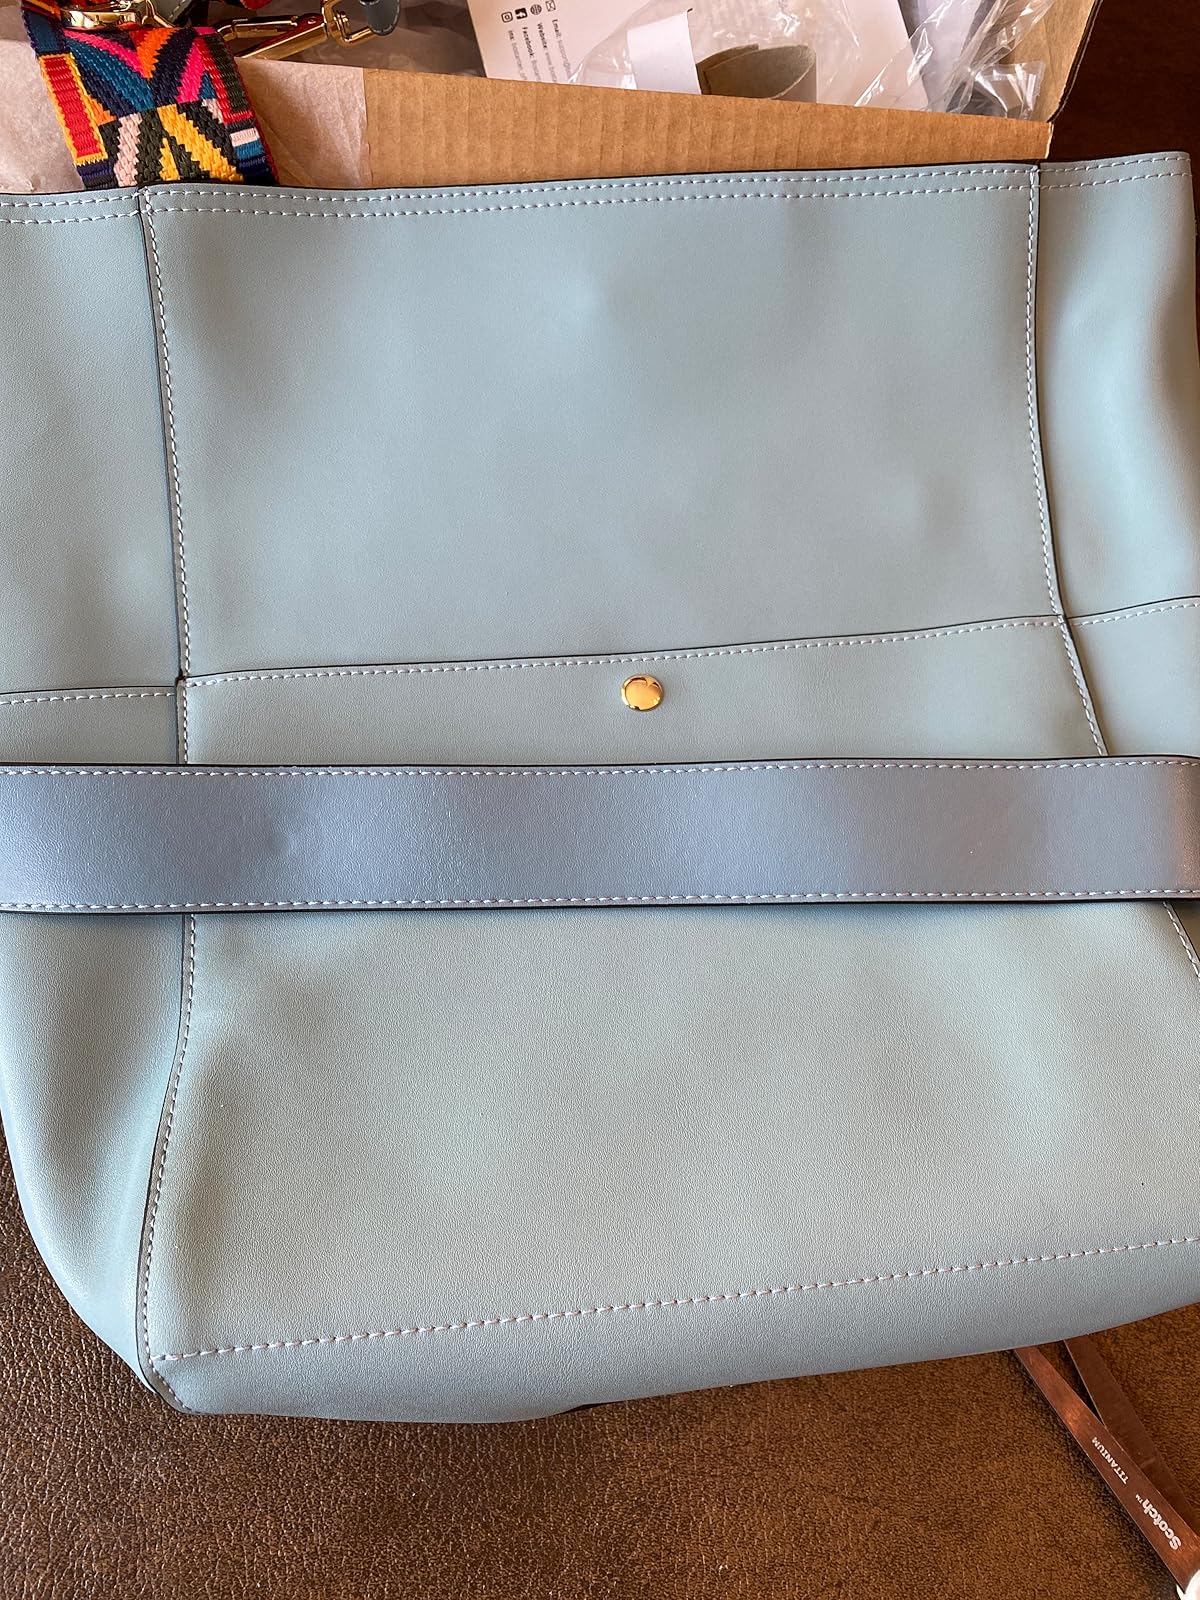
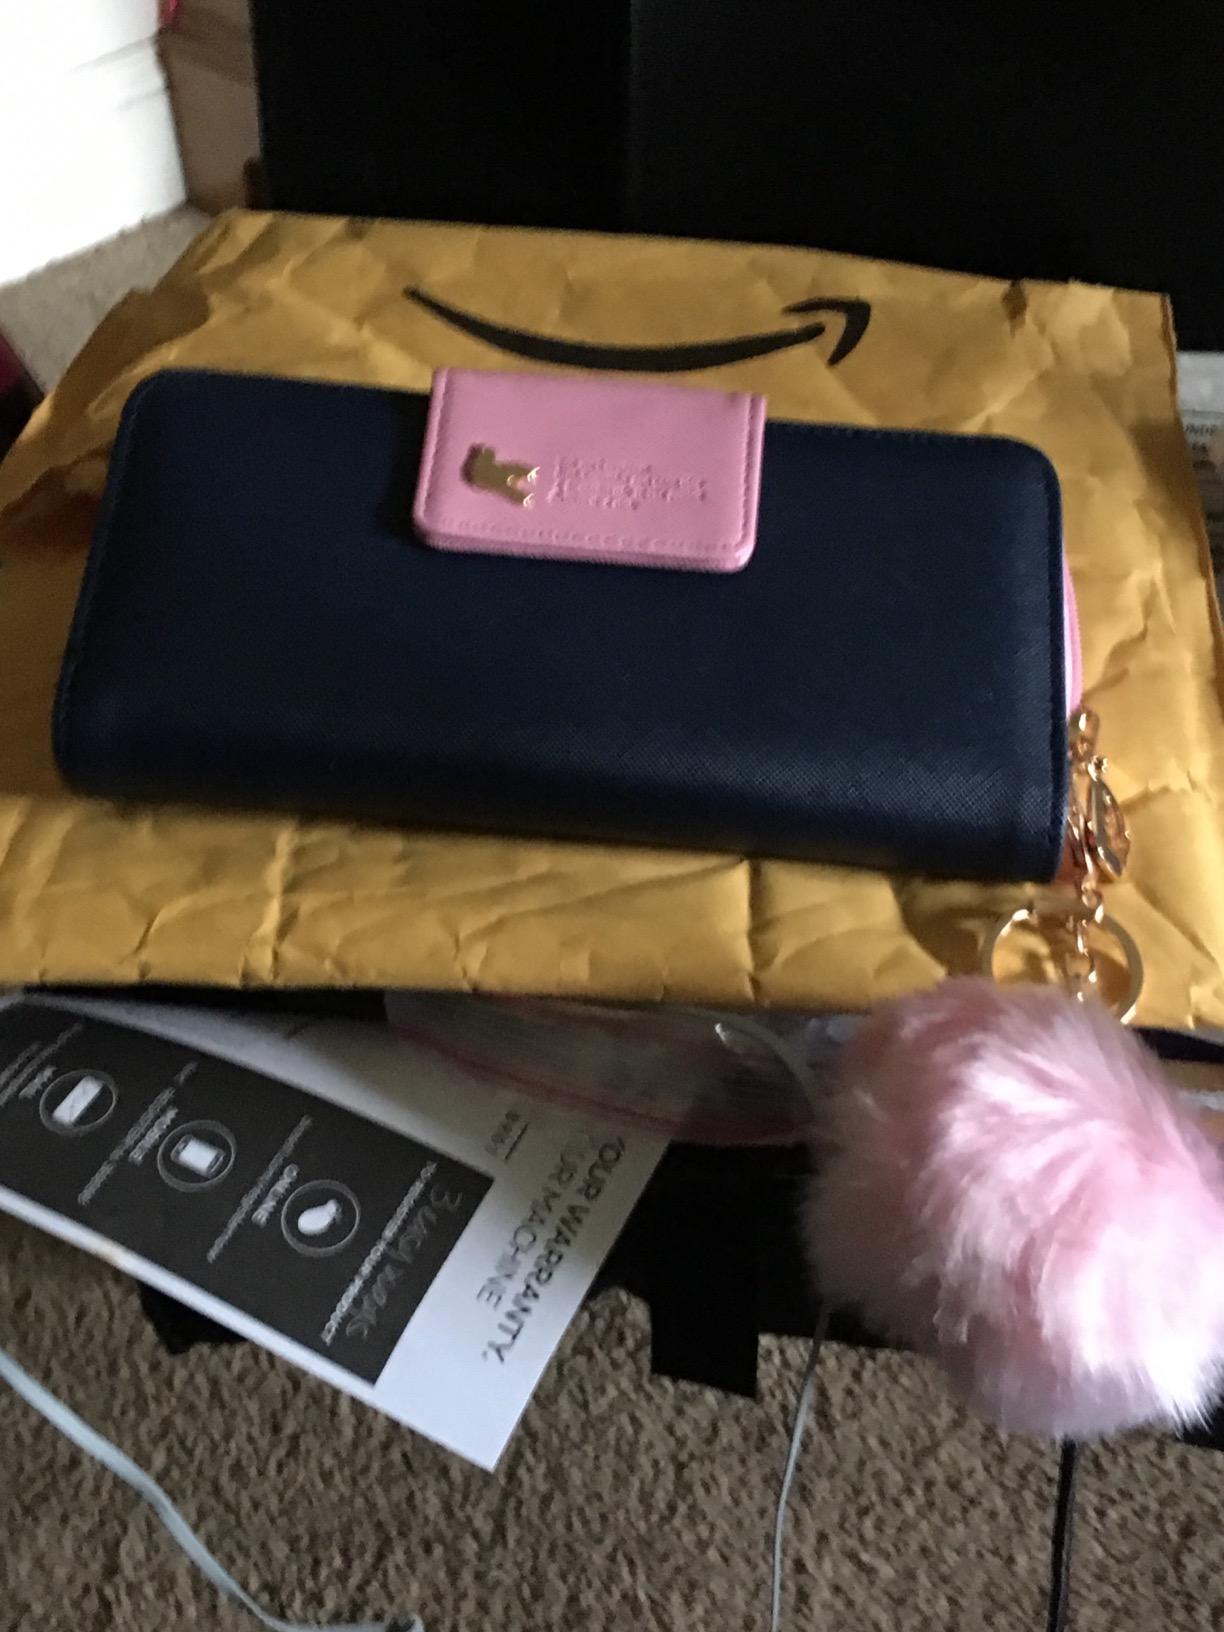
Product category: accessories_handbag
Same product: no